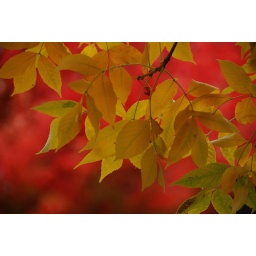
My yellow trees with a neighbor's trees in the bokek'ed background.